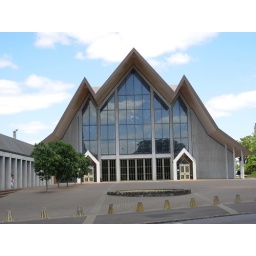
It isn't very clear in this photo, but the entire front wall was stained glass